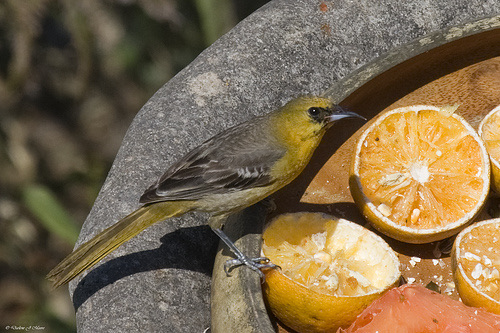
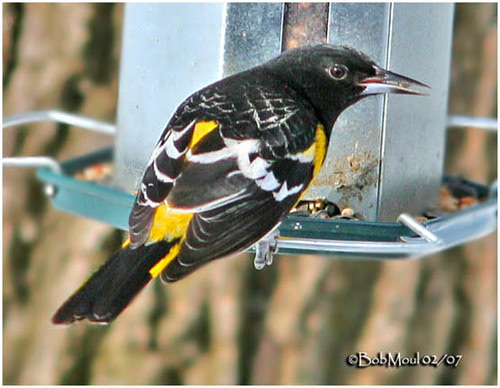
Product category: misc
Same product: yes